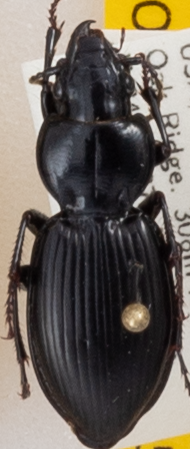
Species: Cyclotrachelus fucatus
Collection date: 2022-05-25
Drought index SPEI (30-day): -0.17
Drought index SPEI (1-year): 0.54
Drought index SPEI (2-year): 0.03